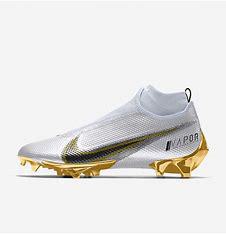
Brand: Nike
Model: Vapor Edge Pro 360 2